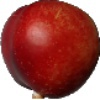
Label: nectarine